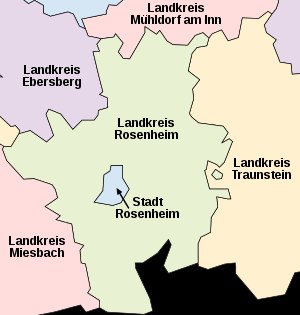
Landkreis Rosenheim / Byer og kommuner
Nabolandkreise
Landkreis Rosenheim ligger i Oberbayern i den tyske delstat Bayern. Den grænser til Landkreisene Miesbach, München, Ebersberg, Mühldorf am Inn og Traunstein samt mod syd til den Østrigske delstat Tyrol i Bezirk Kufstein. Byen Rosenheim er helt omsluttet af landkreisen, men er som kreisfri by ikke en del af den.